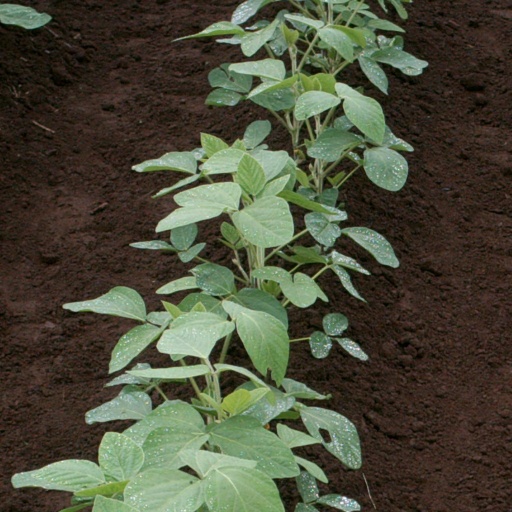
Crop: soybean